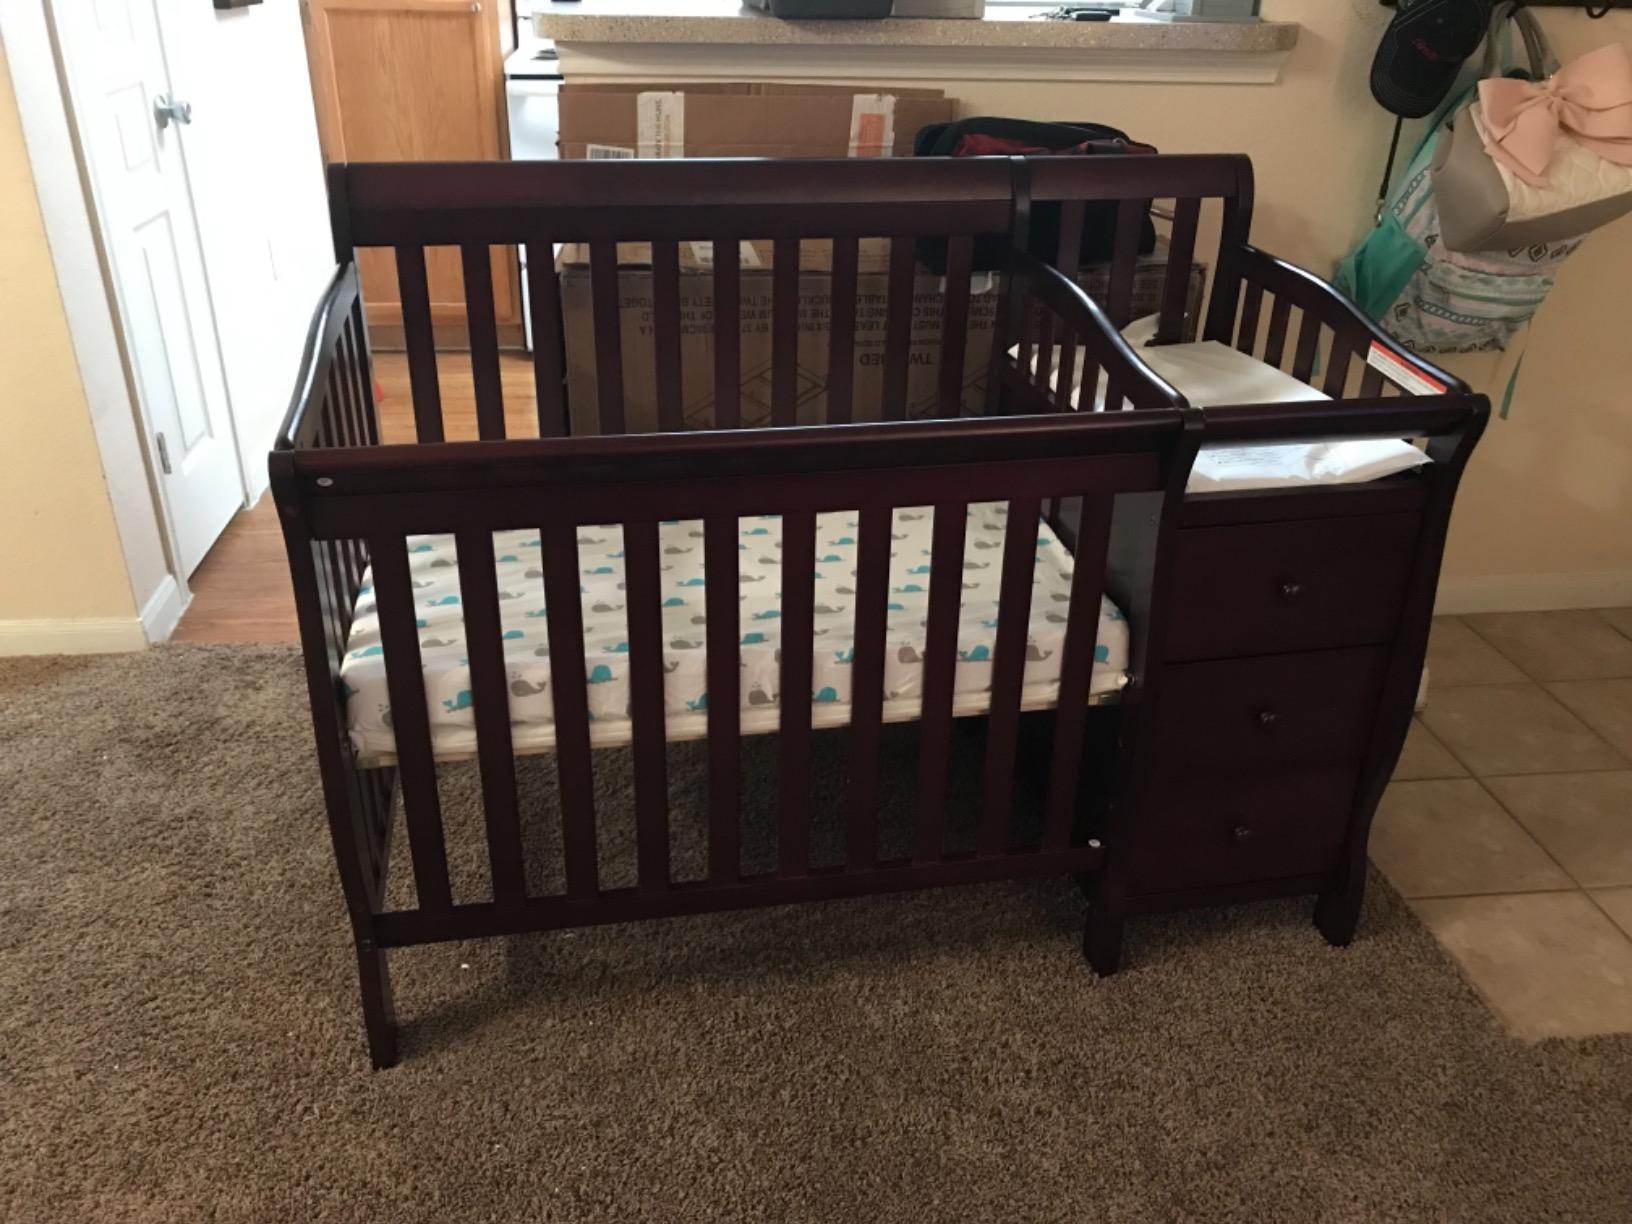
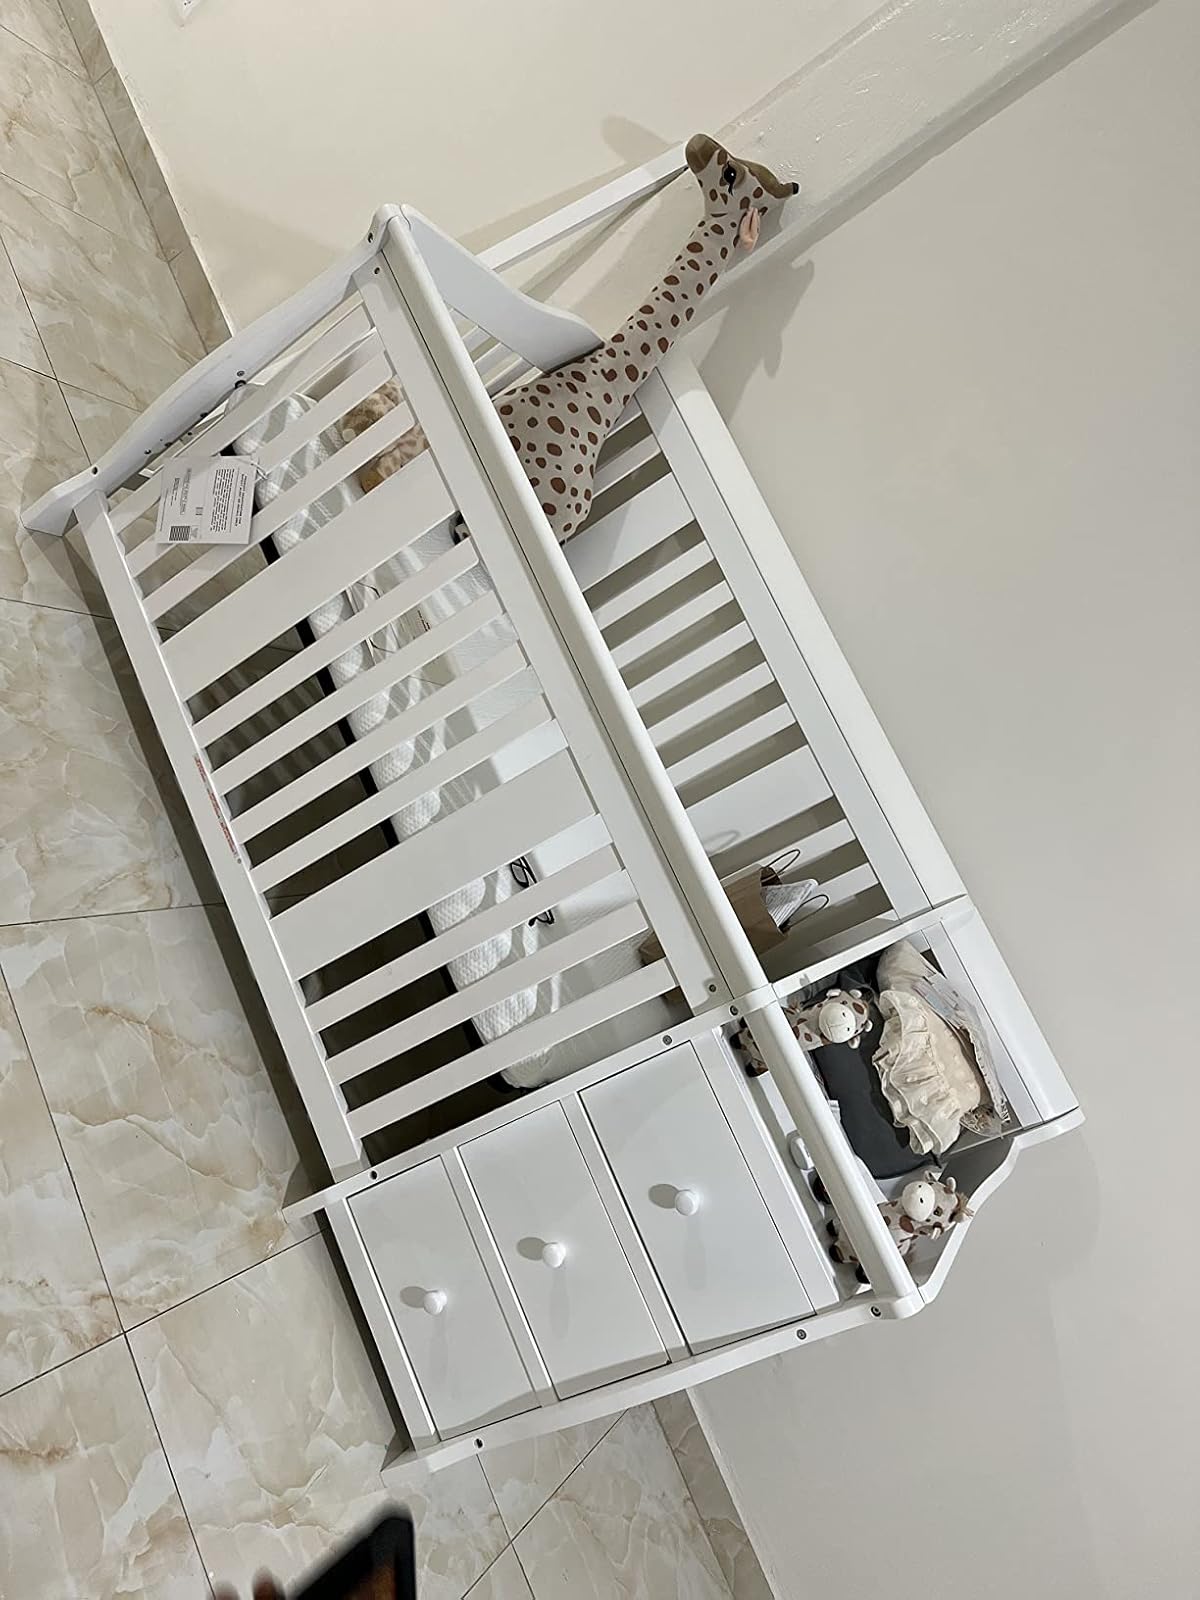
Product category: products_crib
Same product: no